15 August (2001 film)

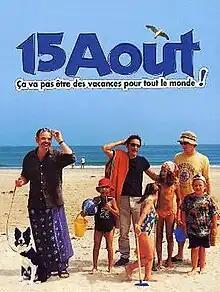
Theatrical release poster

15 August is a 2001 French film directed and written by Patrick Alessandrin.